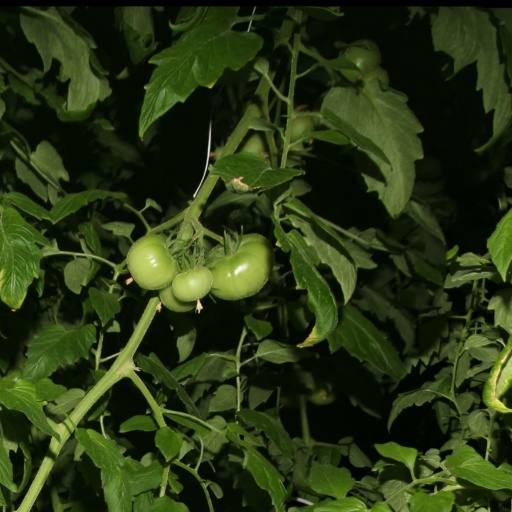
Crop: tomato